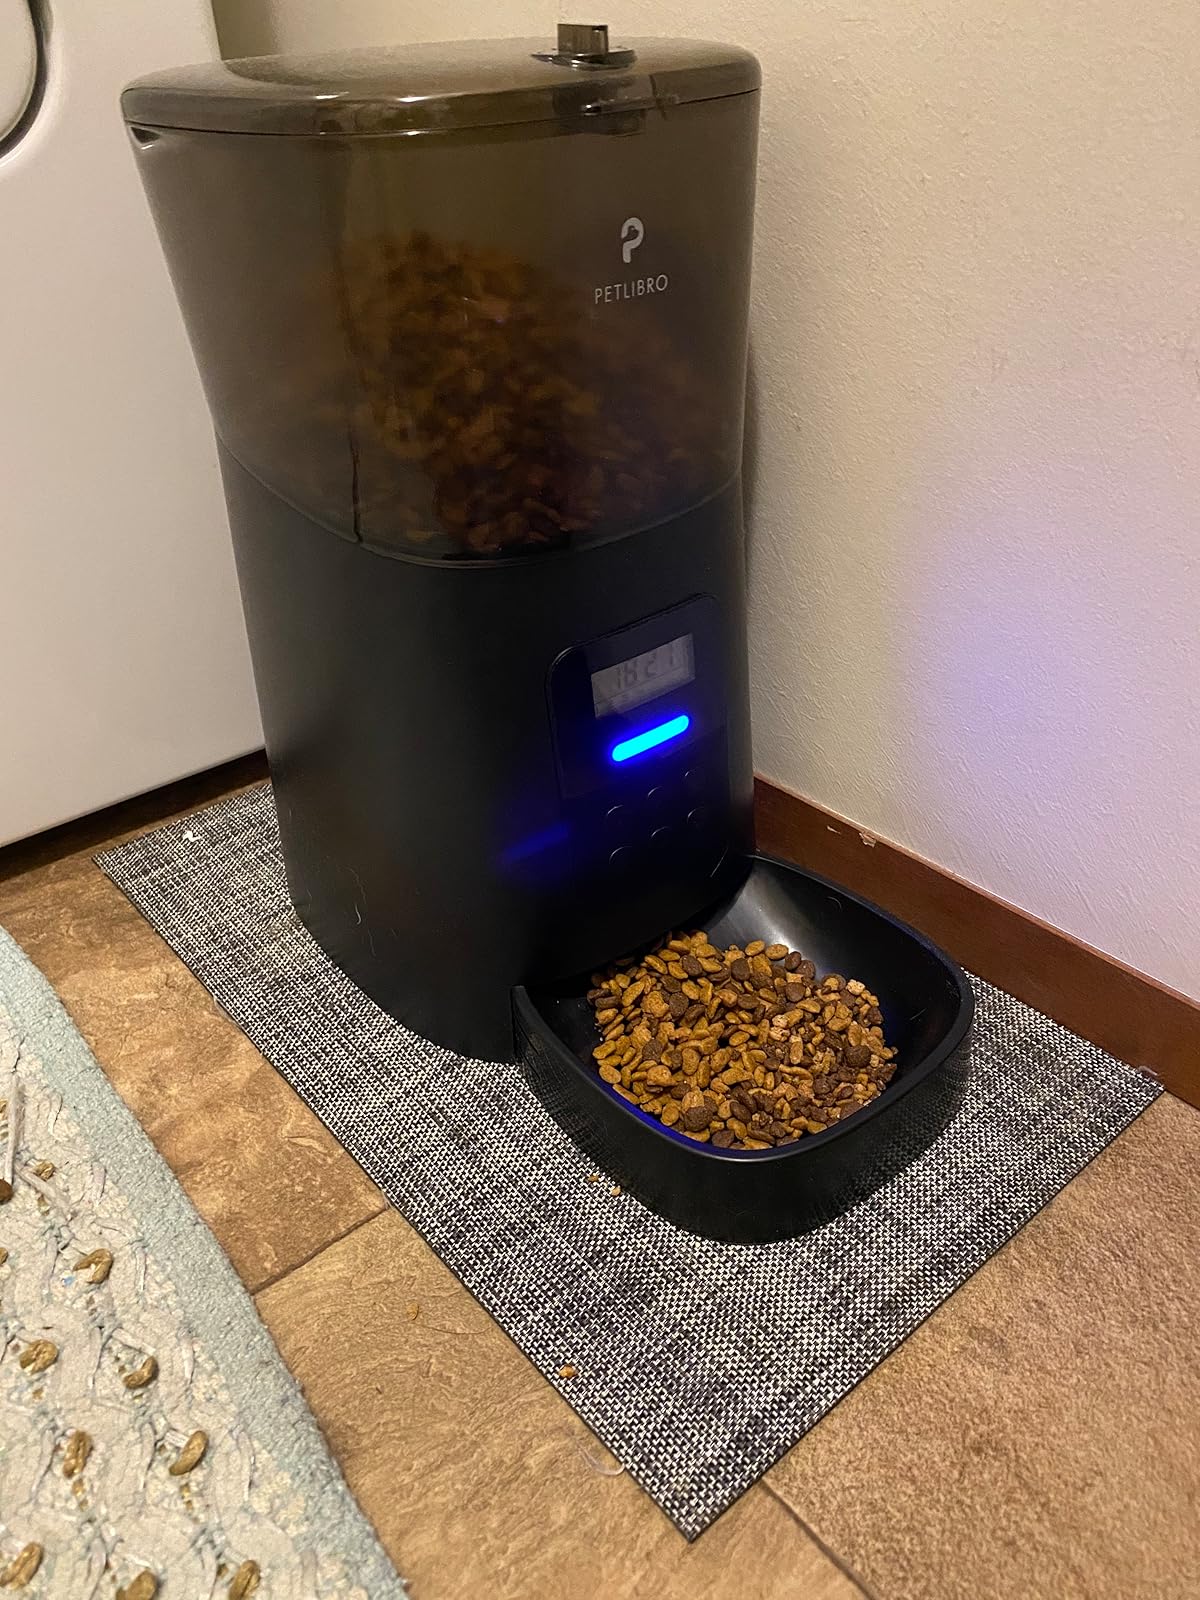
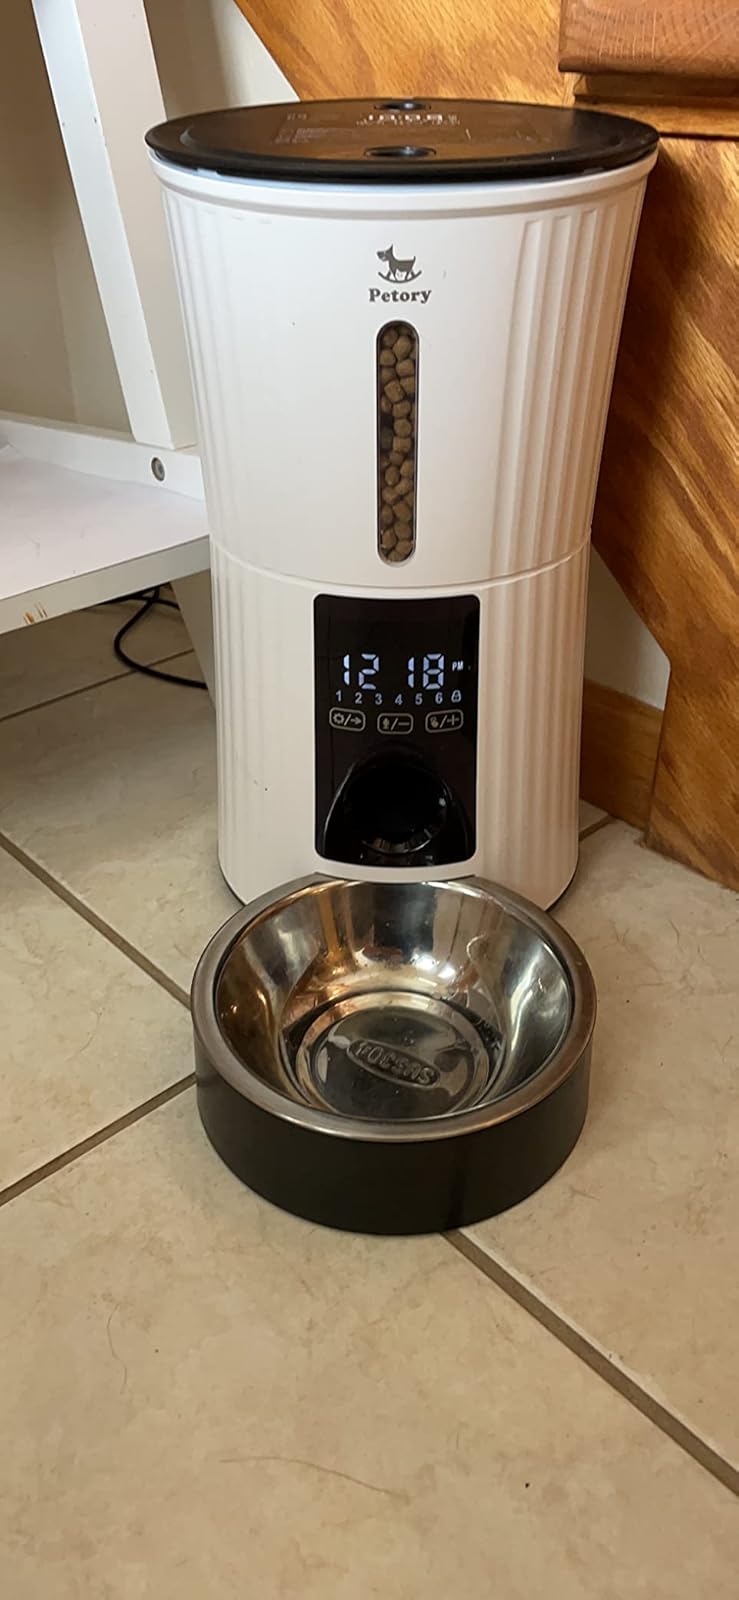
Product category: items_feeder
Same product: no